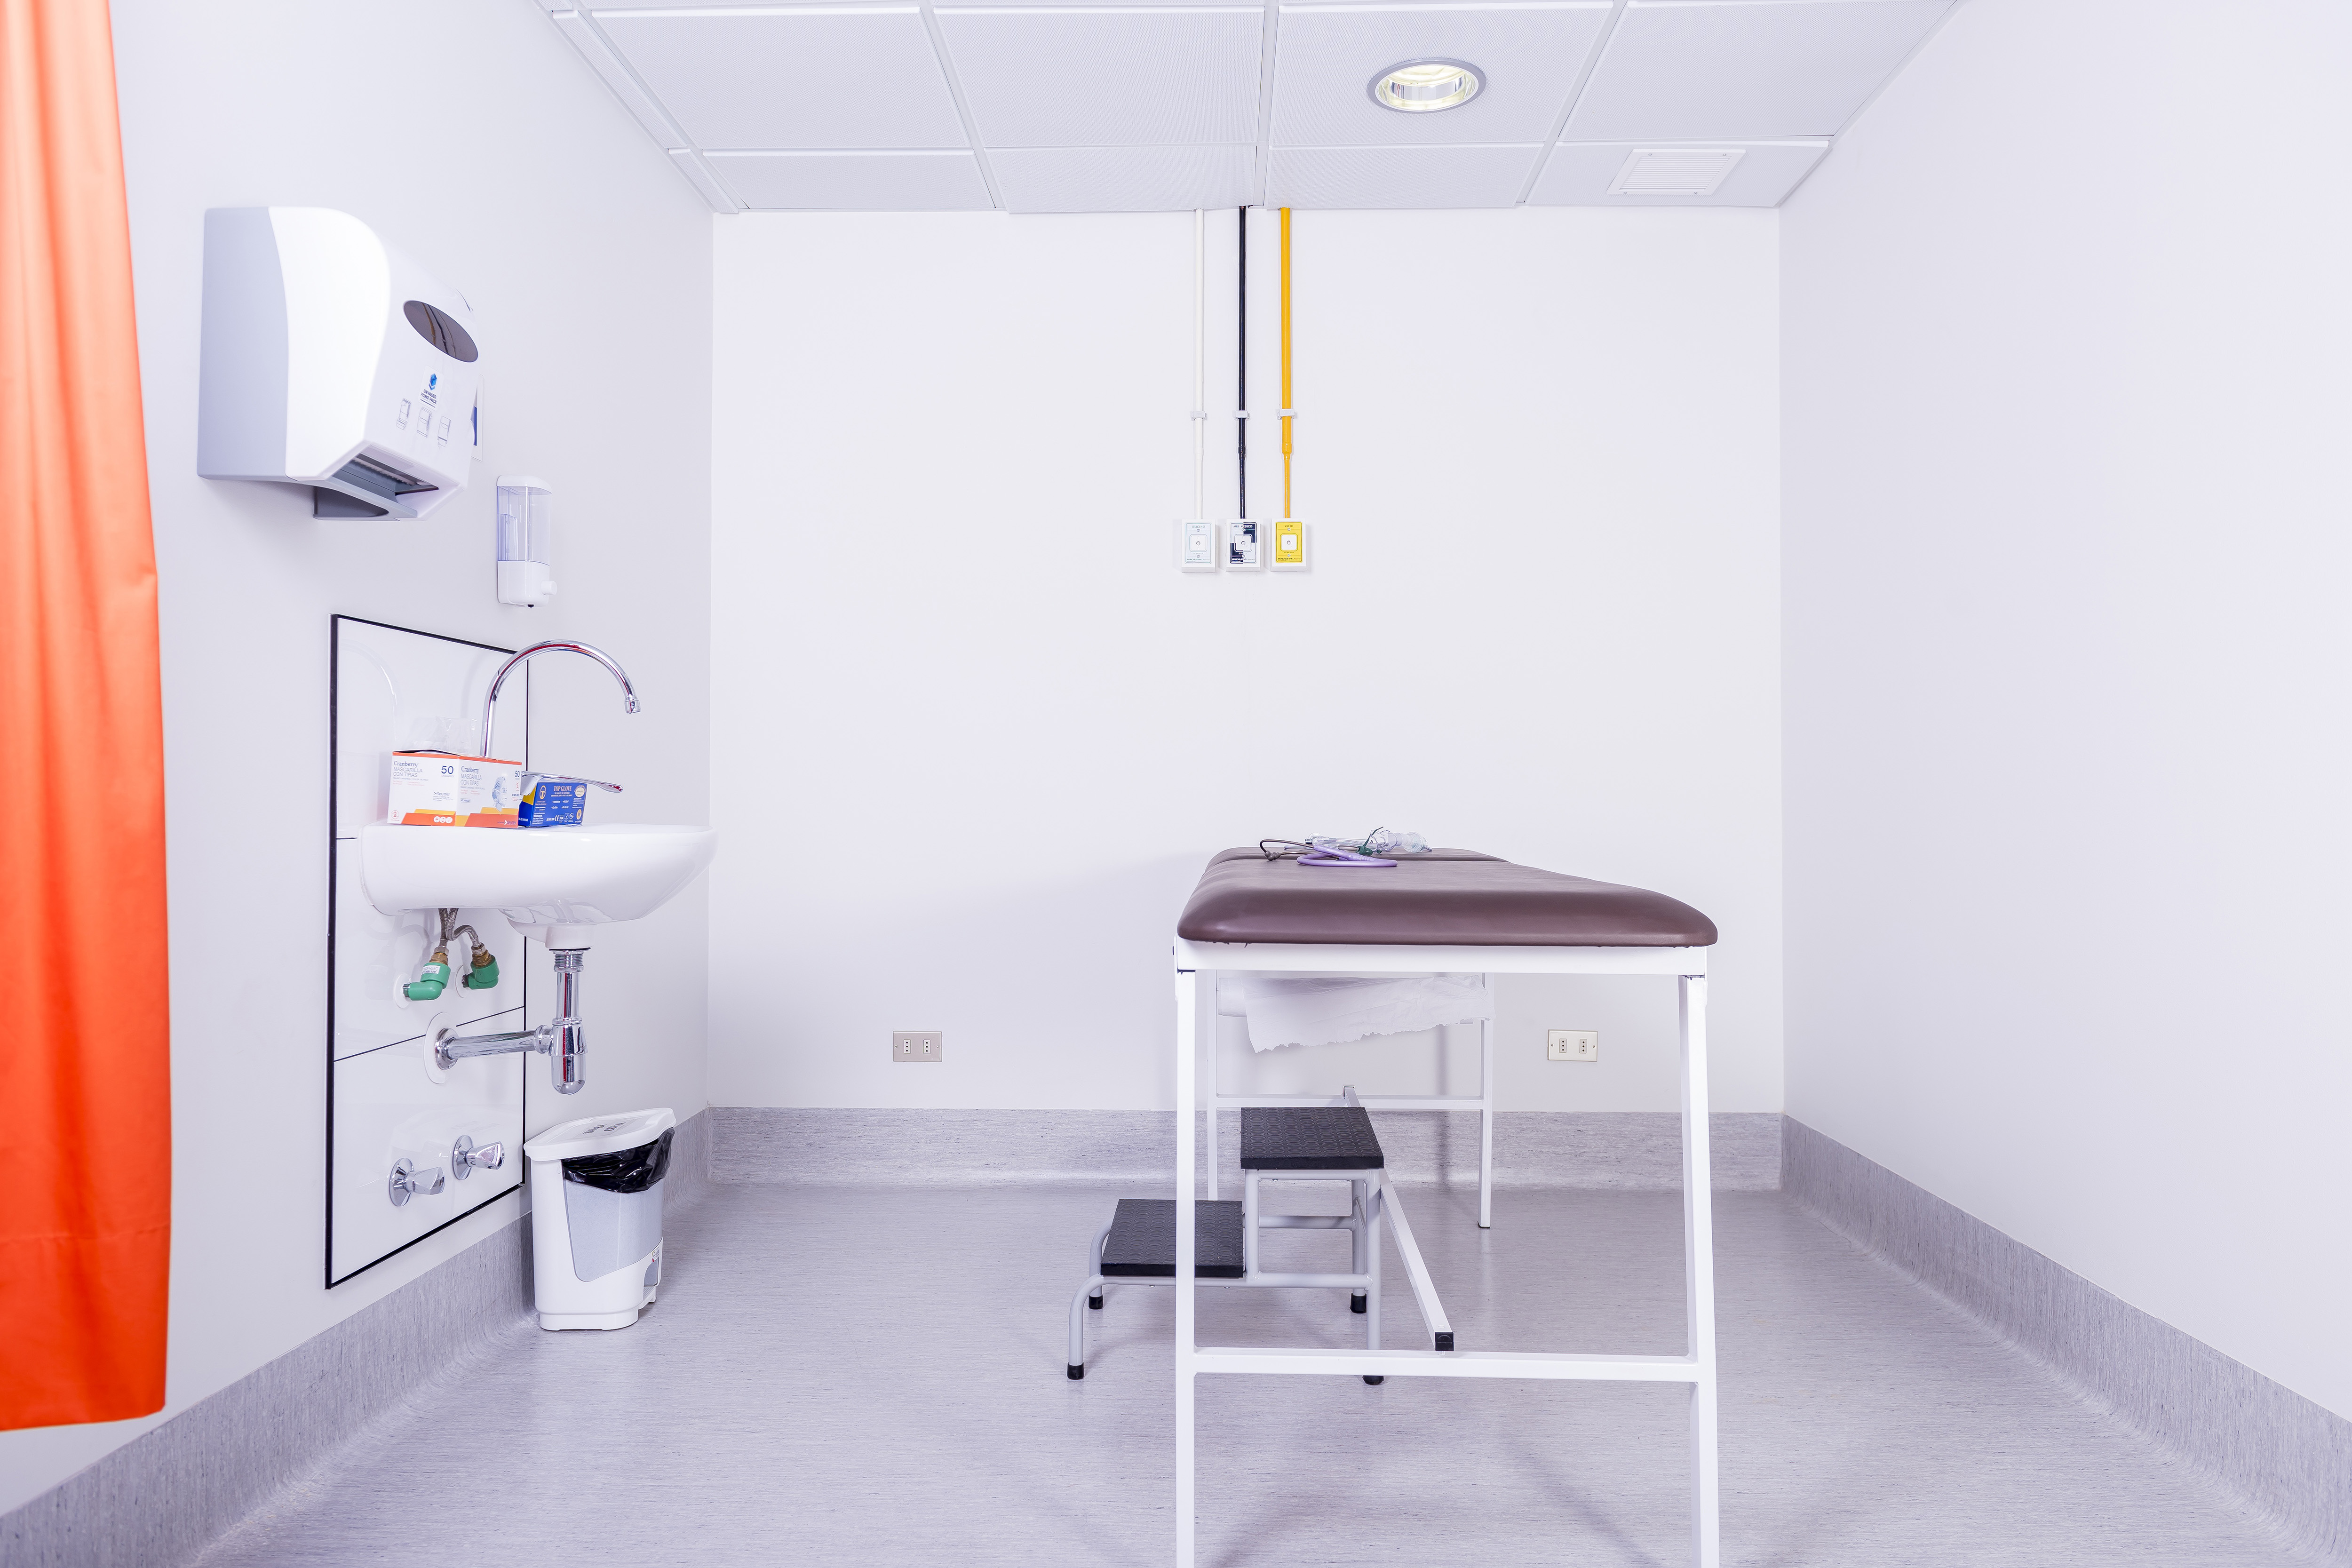
product, furniture, room, property, floor, interior design, ceiling, table, architecture, Material property, chair, stool, flooring, building, house, space, shelf, desk, tile